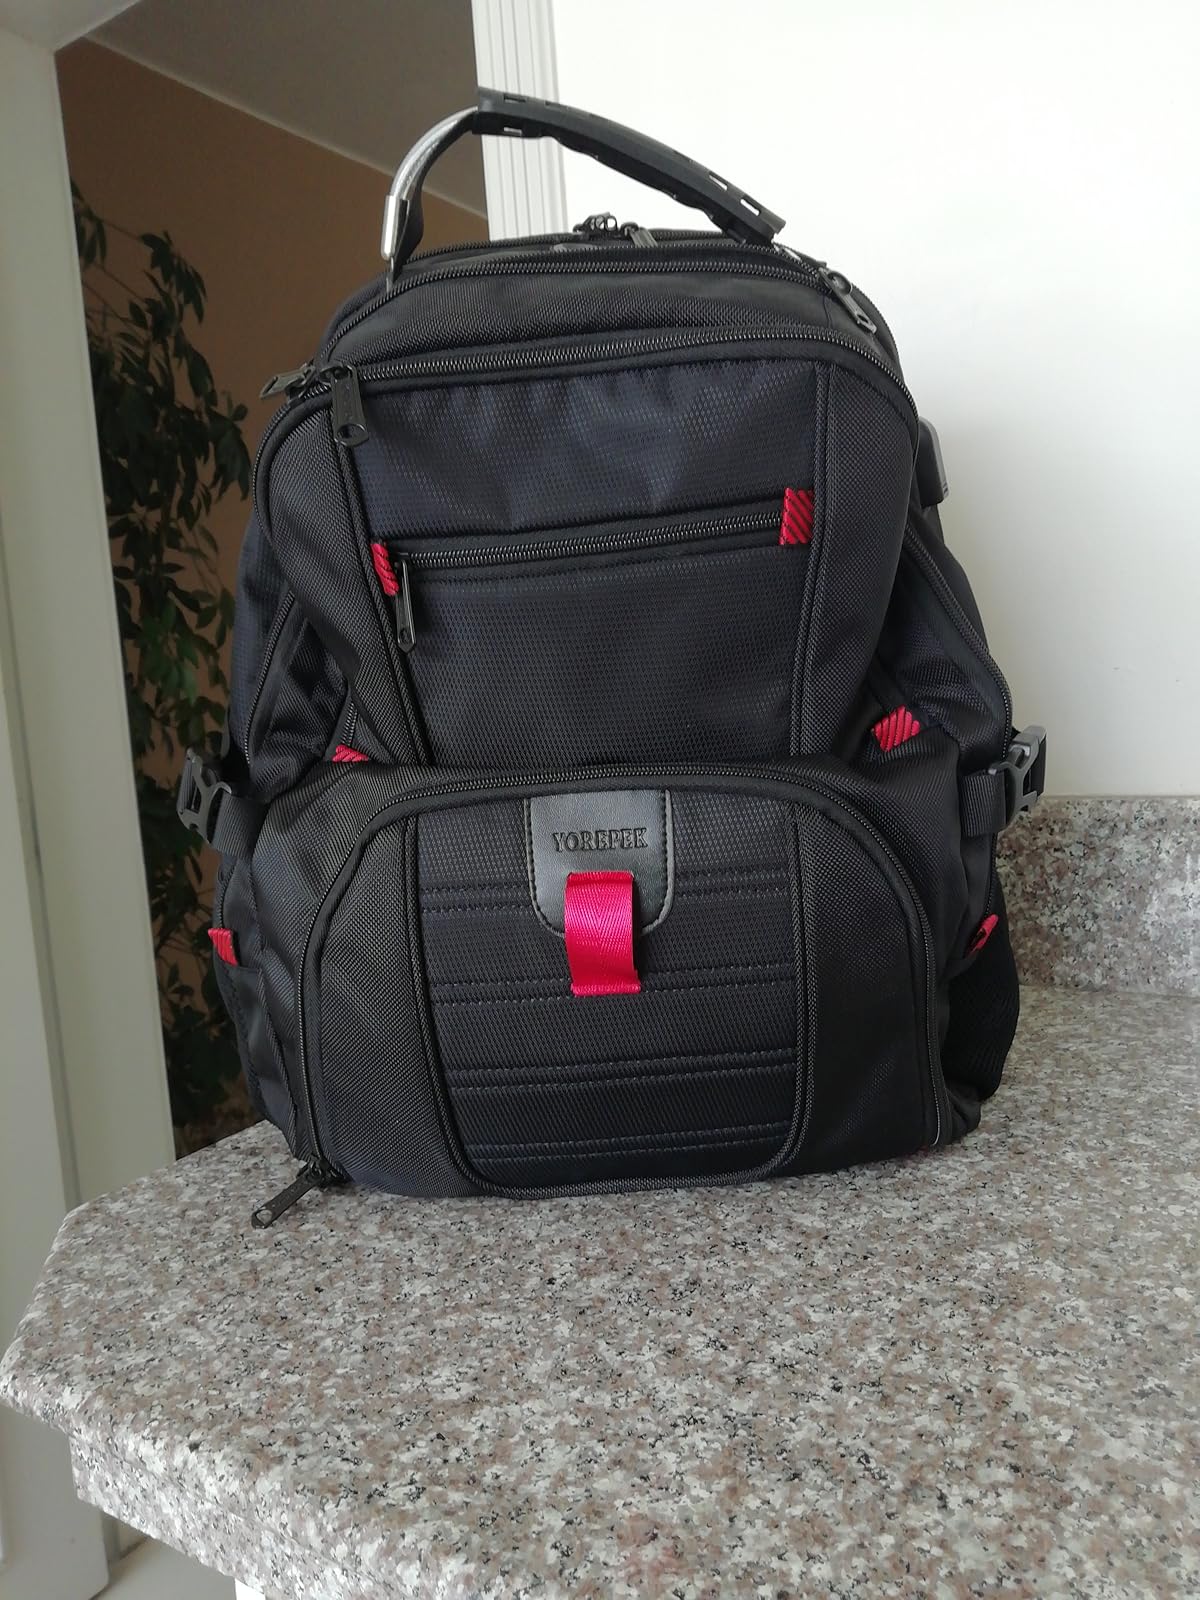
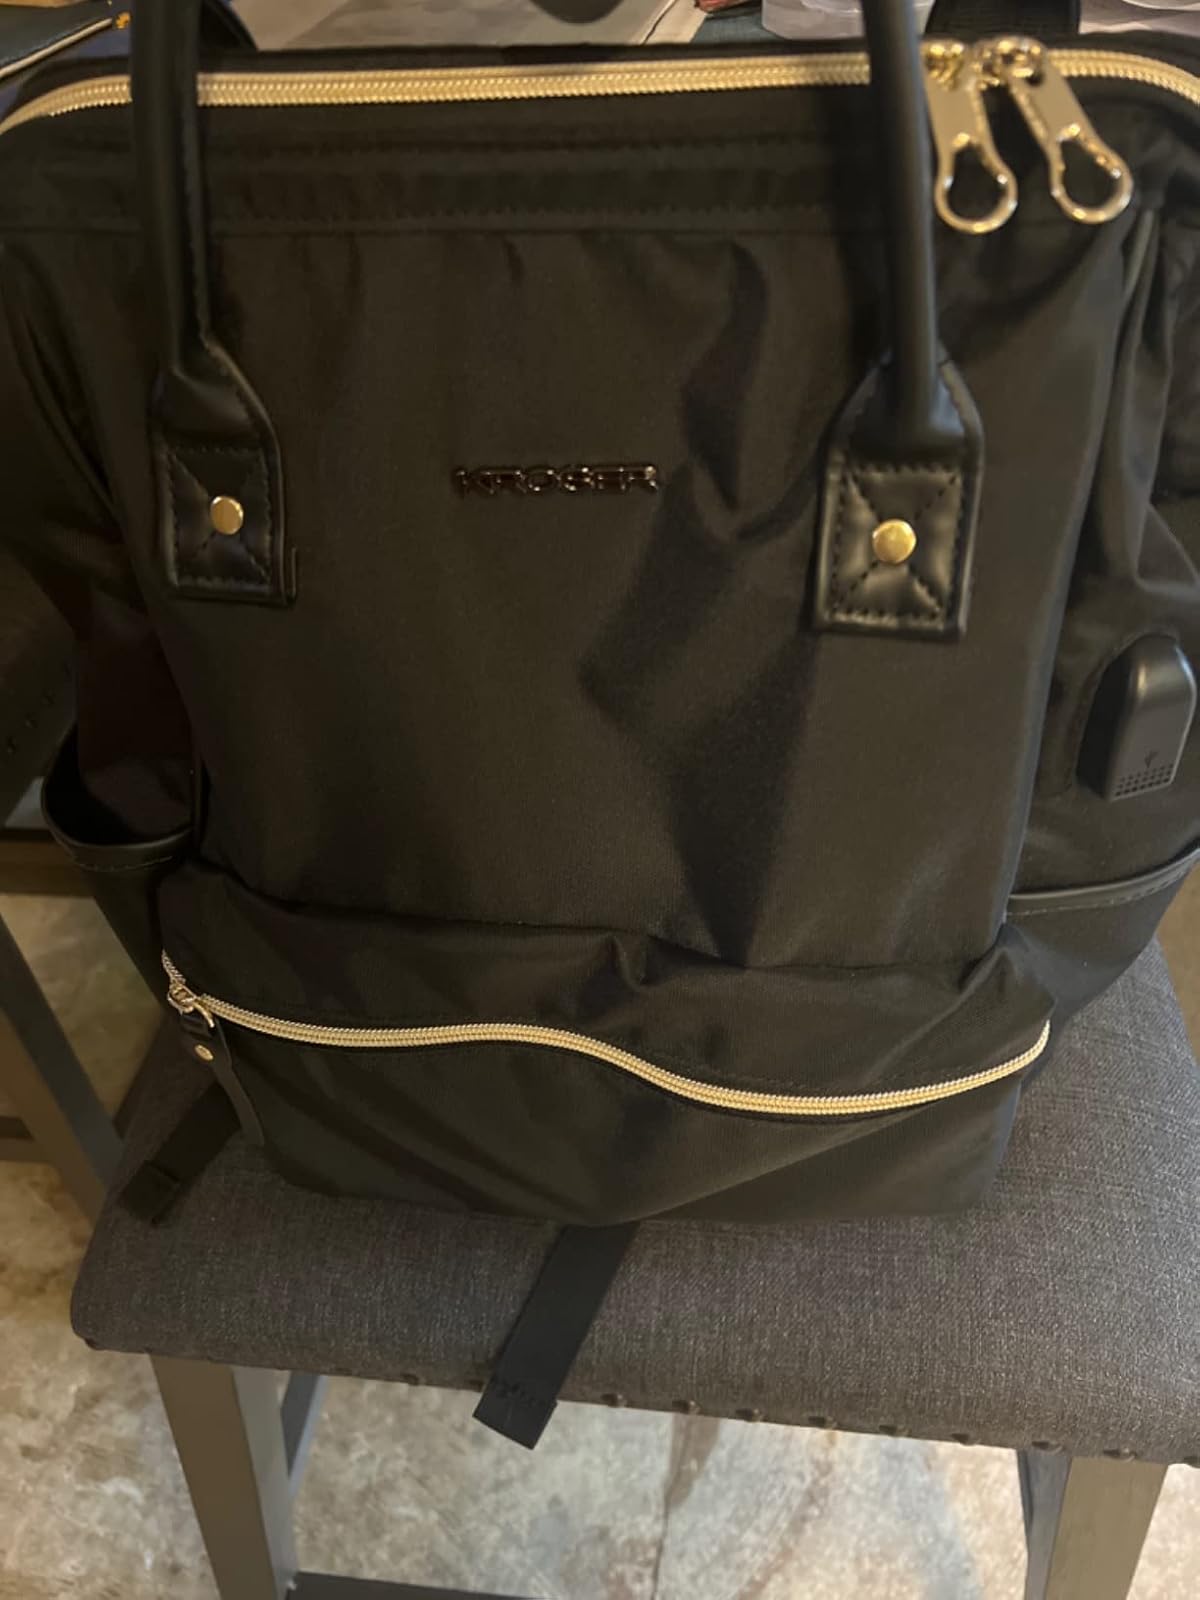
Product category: bag
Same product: no